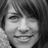
Emotion: happy